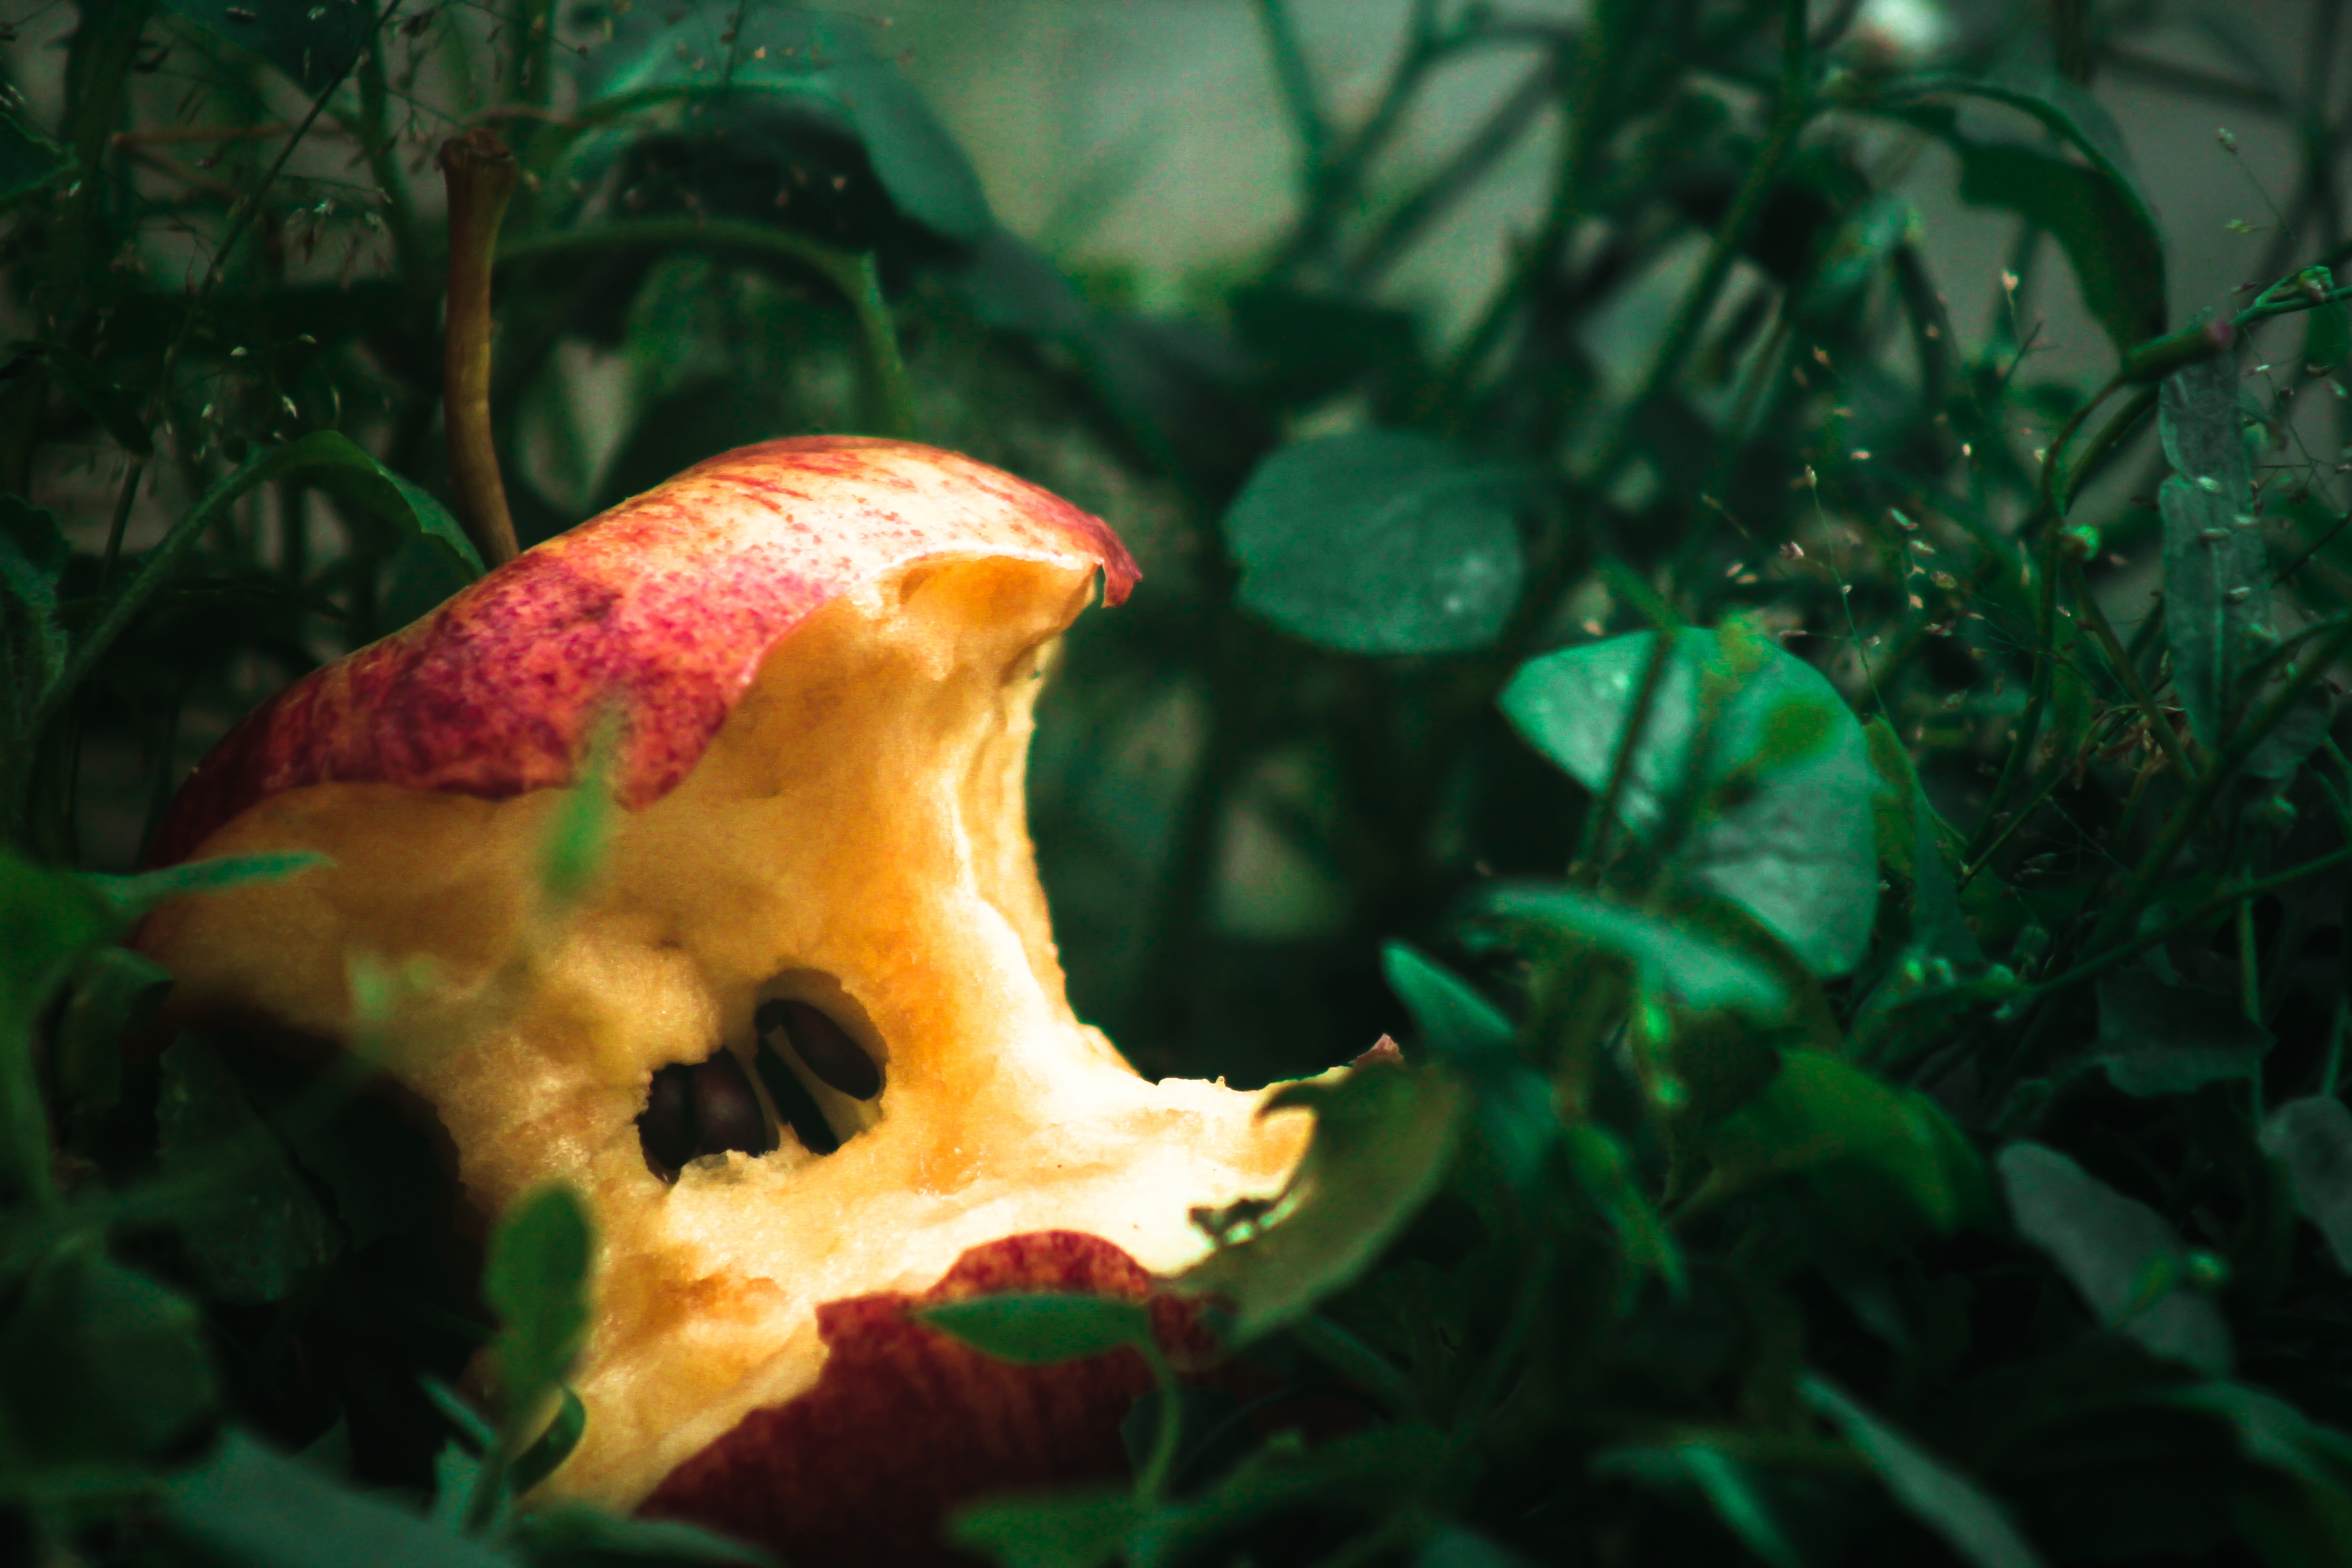
nature, leaf, flower, green, fish, flora, aquarium, macro photography